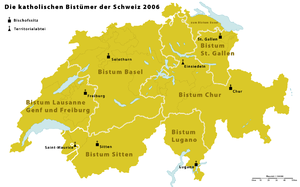
Carte des diocèses catholique-romains en Suisse
L'Église catholique en Suisse, désigne l'organisme institutionnel et sa communauté locale ayant pour religion le catholicisme en Suisse.
La Conférence des évêques suisses est la conférence épiscopale des évêques de l'Église catholique romaine en Suisse. Elle est la plus haute autorité de l'Église catholique romaine en Suisse.
Cette liste recense les juridictions catholiques d'Europe.